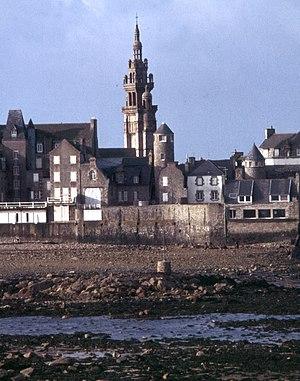
Église Notre-Dame de Croaz Batz